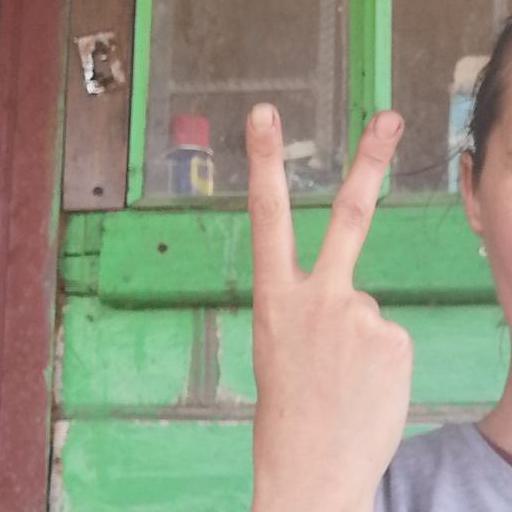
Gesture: peace_inverted